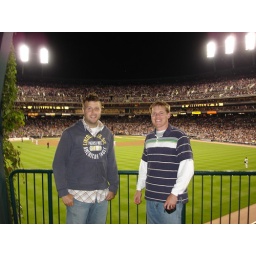
Dan Hasty and I standing by the water works near the outfield